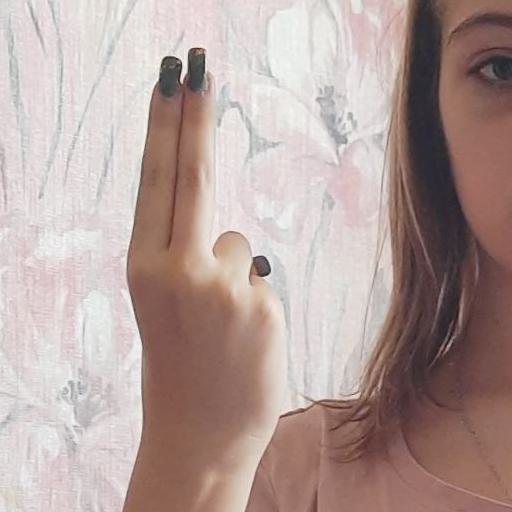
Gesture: two_up_inverted